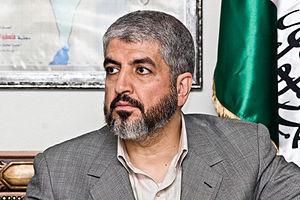
Le Hamas, acronyme partiel de harakat al-muqâwama al-'islâmiya, est un mouvement islamiste palestinien constitué d'une branche politique et d'une branche armée, principalement actif à Gaza. Créé en 1987 par Sheikh Ahmed Yassin, Abdel Aziz al-Rantissi et Mohammed Taha, tous trois issus des Frères musulmans, sa charte affirme que « la terre de Palestine est une terre islamique ». Il prône la destruction de l'État d'Israël et l'instauration d'un État islamique palestinien sur tout le territoire de l'ancienne Palestine mandataire, avant de demander « l’établissement d’un État palestinien entièrement souverain et indépendant dans les frontières du 4 juin 1967, avec Jérusalem pour capitale ».
Khaled Mechaal ou Machaal ou Meshal, né le 28 mai 1956, est un des dirigeants de l'organisation palestinienne Hamas, considérée comme terroriste par l'Union européenne, les États-Unis, le Japon, le Canada et Israël. Il est parfois aussi présenté comme le dirigeant politique de la branche syrienne du Hamas. Cependant, il n'agit plus aujourd'hui depuis Damas. Il mène actuellement ses activités militantes depuis Doha, au Qatar.